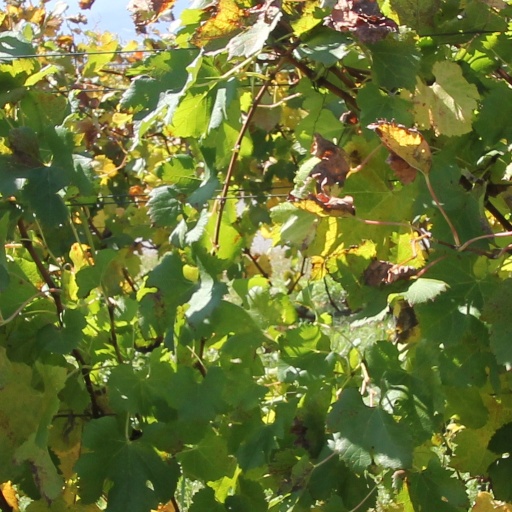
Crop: grape